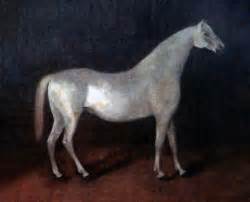
Label: horse